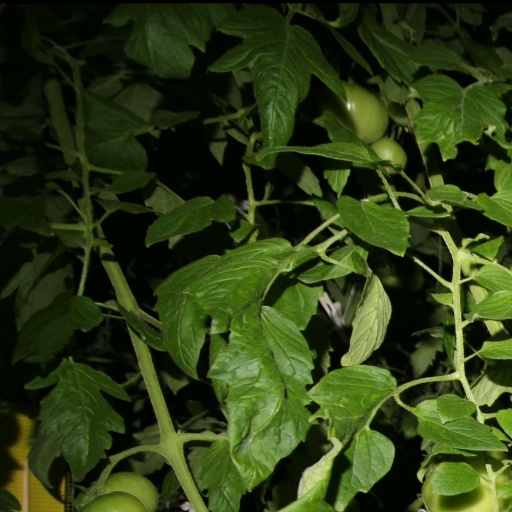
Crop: tomato